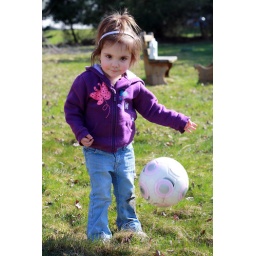
Picked up a spankin new soccer ball today. Figured I'd get her a little dirty in the wet yard.